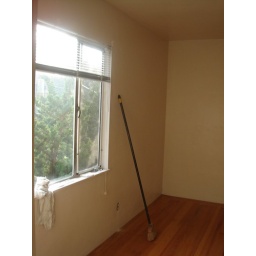
window in the bedroom